Question: When was the photo taken?
Tambaya: Yaushe aka ɗauka hoton?
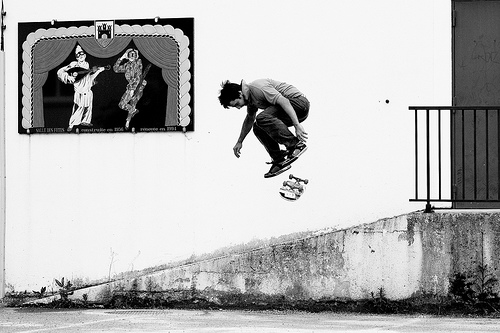
Answer: Daytime.
Amsa: Da rana.